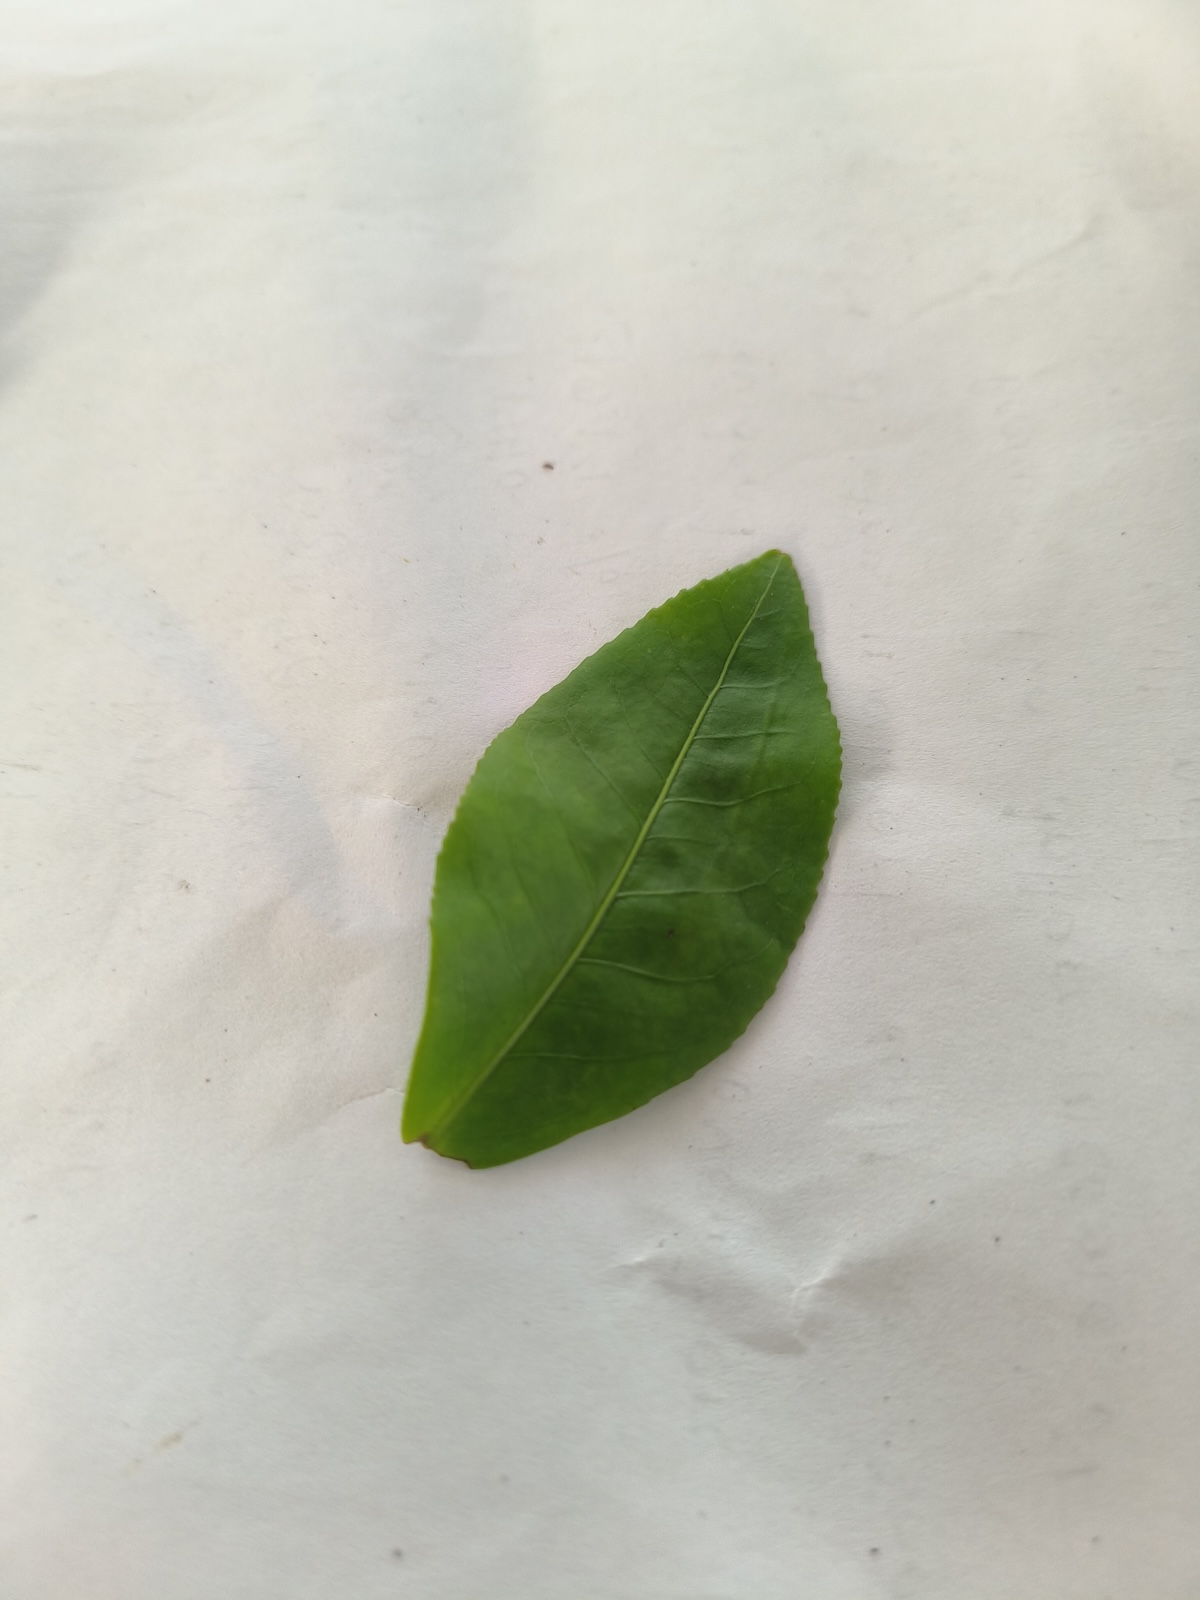
Label: Healthy leaf